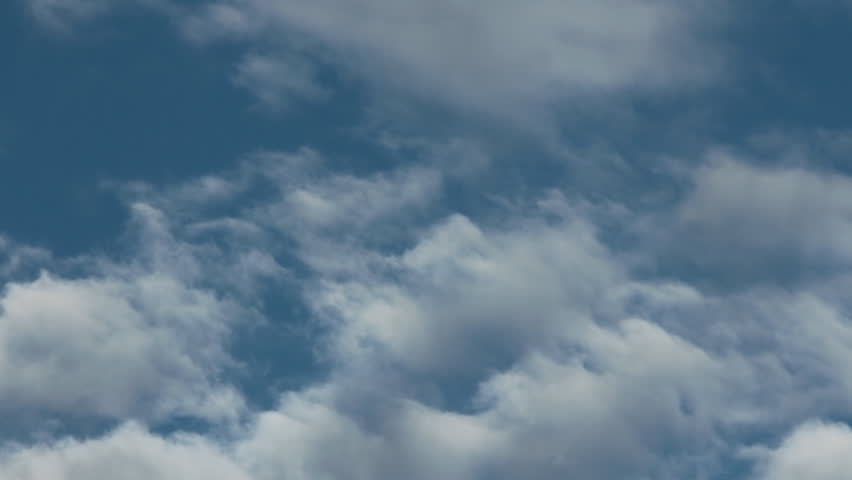
Weather: cloudy or overcast